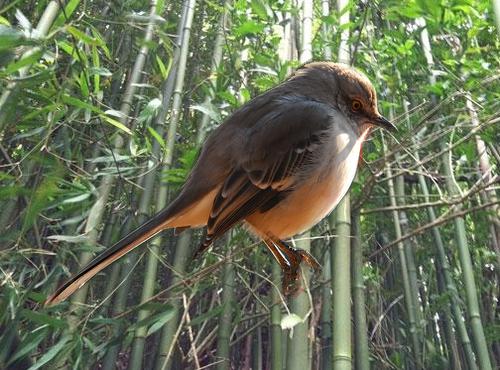
Bird species: Mockingbird
Bird type: landbird
Background: land